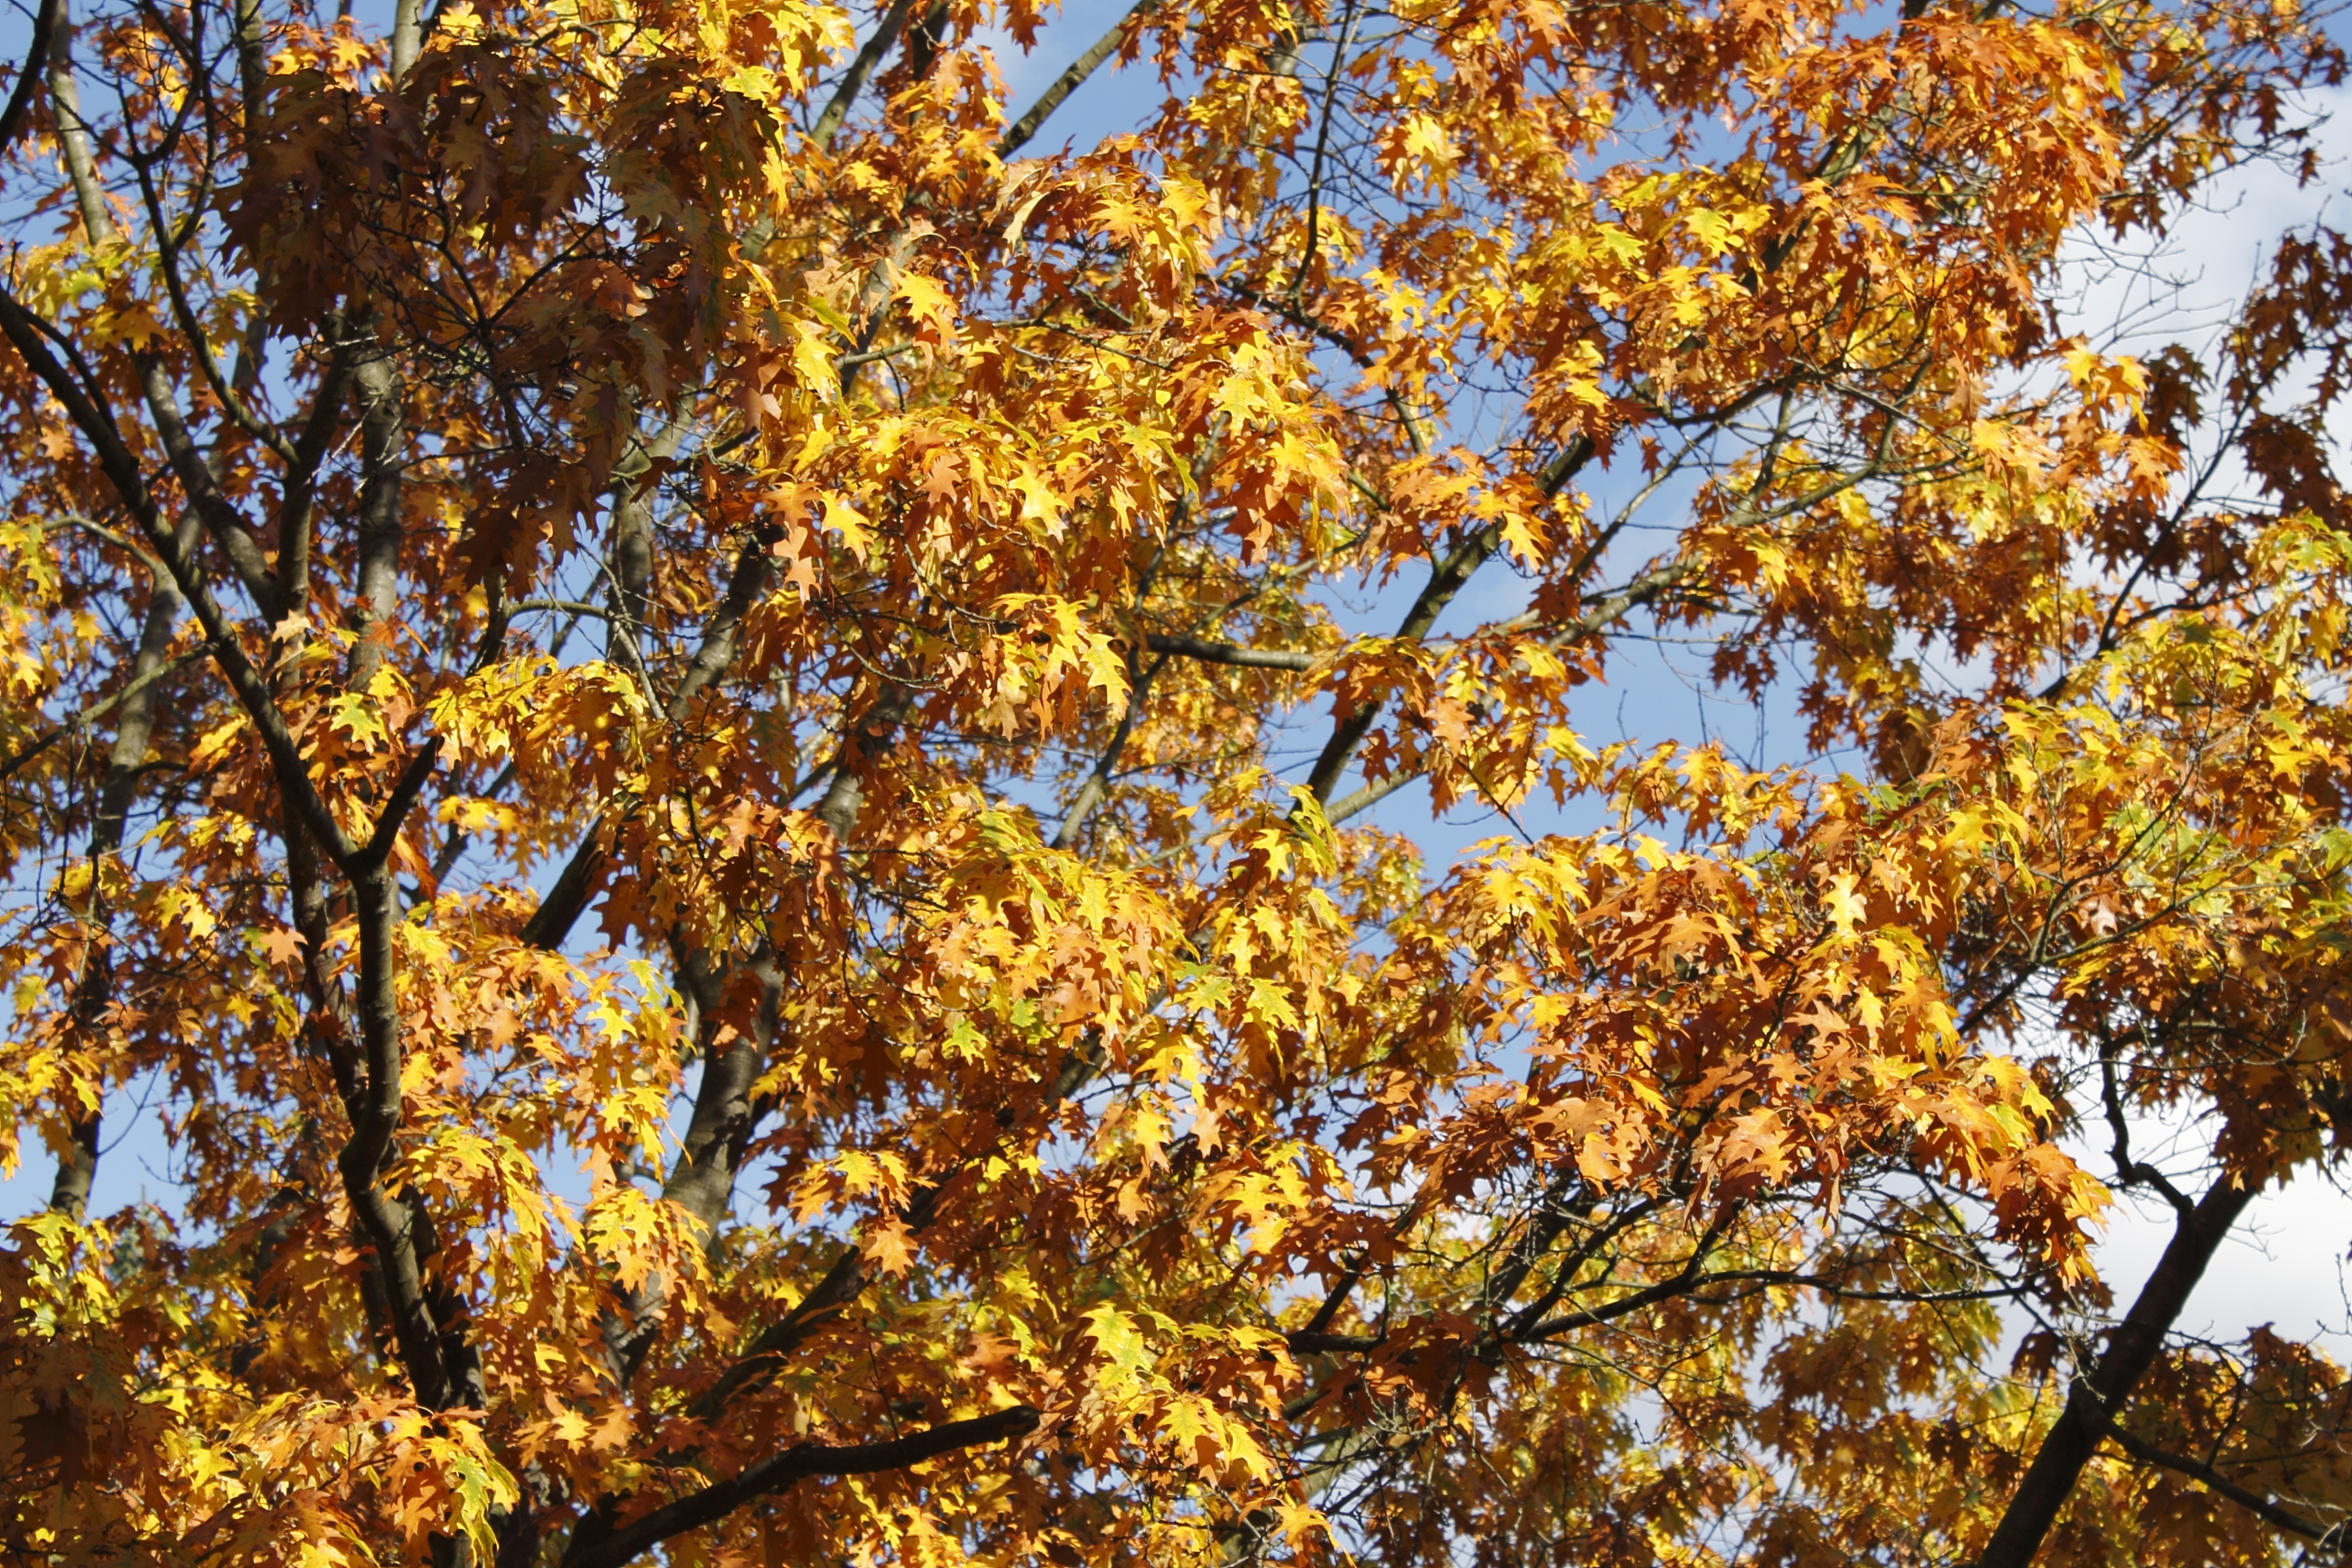
tree, branch, plant, sunlight, leaf, autumn, season, leaves, deciduous, october, time of year, flowering plant, woody plant, land plant